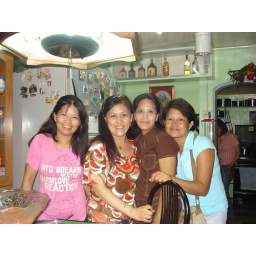
w/my cousins &amp;amp; sis glecy in brown shirt